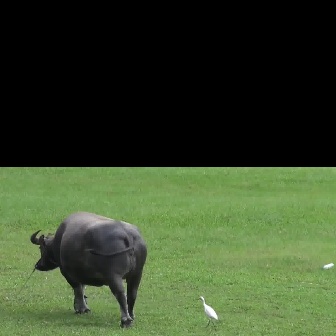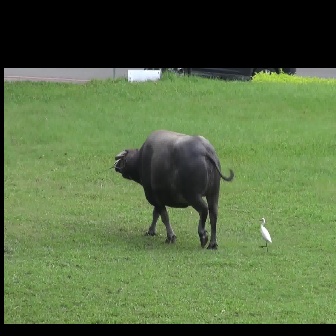
  Please identify the target specified by the bounding box [29,211,146,328] in the first image and locate it in the second image. Return the coordinates in [x_min,y_min,x_max,y_max] format.
Answer: [114,129,234,249]